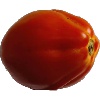
Label: Tomato 1